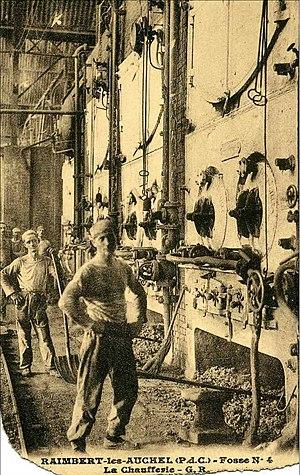
La Fosse n° 4 - 4 bis de la Compagnie des mines de Marles était un charbonnage constitué de deux puits situé à Auchel, Pas-de-Calais, Nord-Pas-de-Calais, France.
La fosse nᵒ 4 - 4 bis dite Saint-Émile ou Bois de Rimbert de la Compagnie des mines de Marles est un ancien charbonnage du Bassin minier du Nord-Pas-de-Calais, situé à Auchel. La fosse nᵒ 4 a été construite en 1867 avec 300 000 francs, le surplus des résultats de la production de l'année 1866, qui a vu l'effondrement du puits de la fosse nᵒ 2 et la mise en service de la fosse nᵒ 3. Cette ouverture permet à la compagnie d'augmenter substantiellement sa production d'années en années. Le puits nᵒ 4 bis est ajouté en 1889. La Compagnie de Marles rachète celle de Ferfay en 1925. La fosse nᵒ 1 de cette dernière devient le puits d'aérage nᵒ 4 ter des mines de Marles.